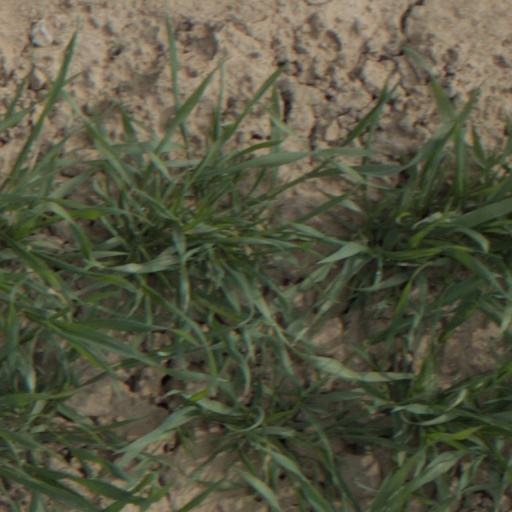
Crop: wheat